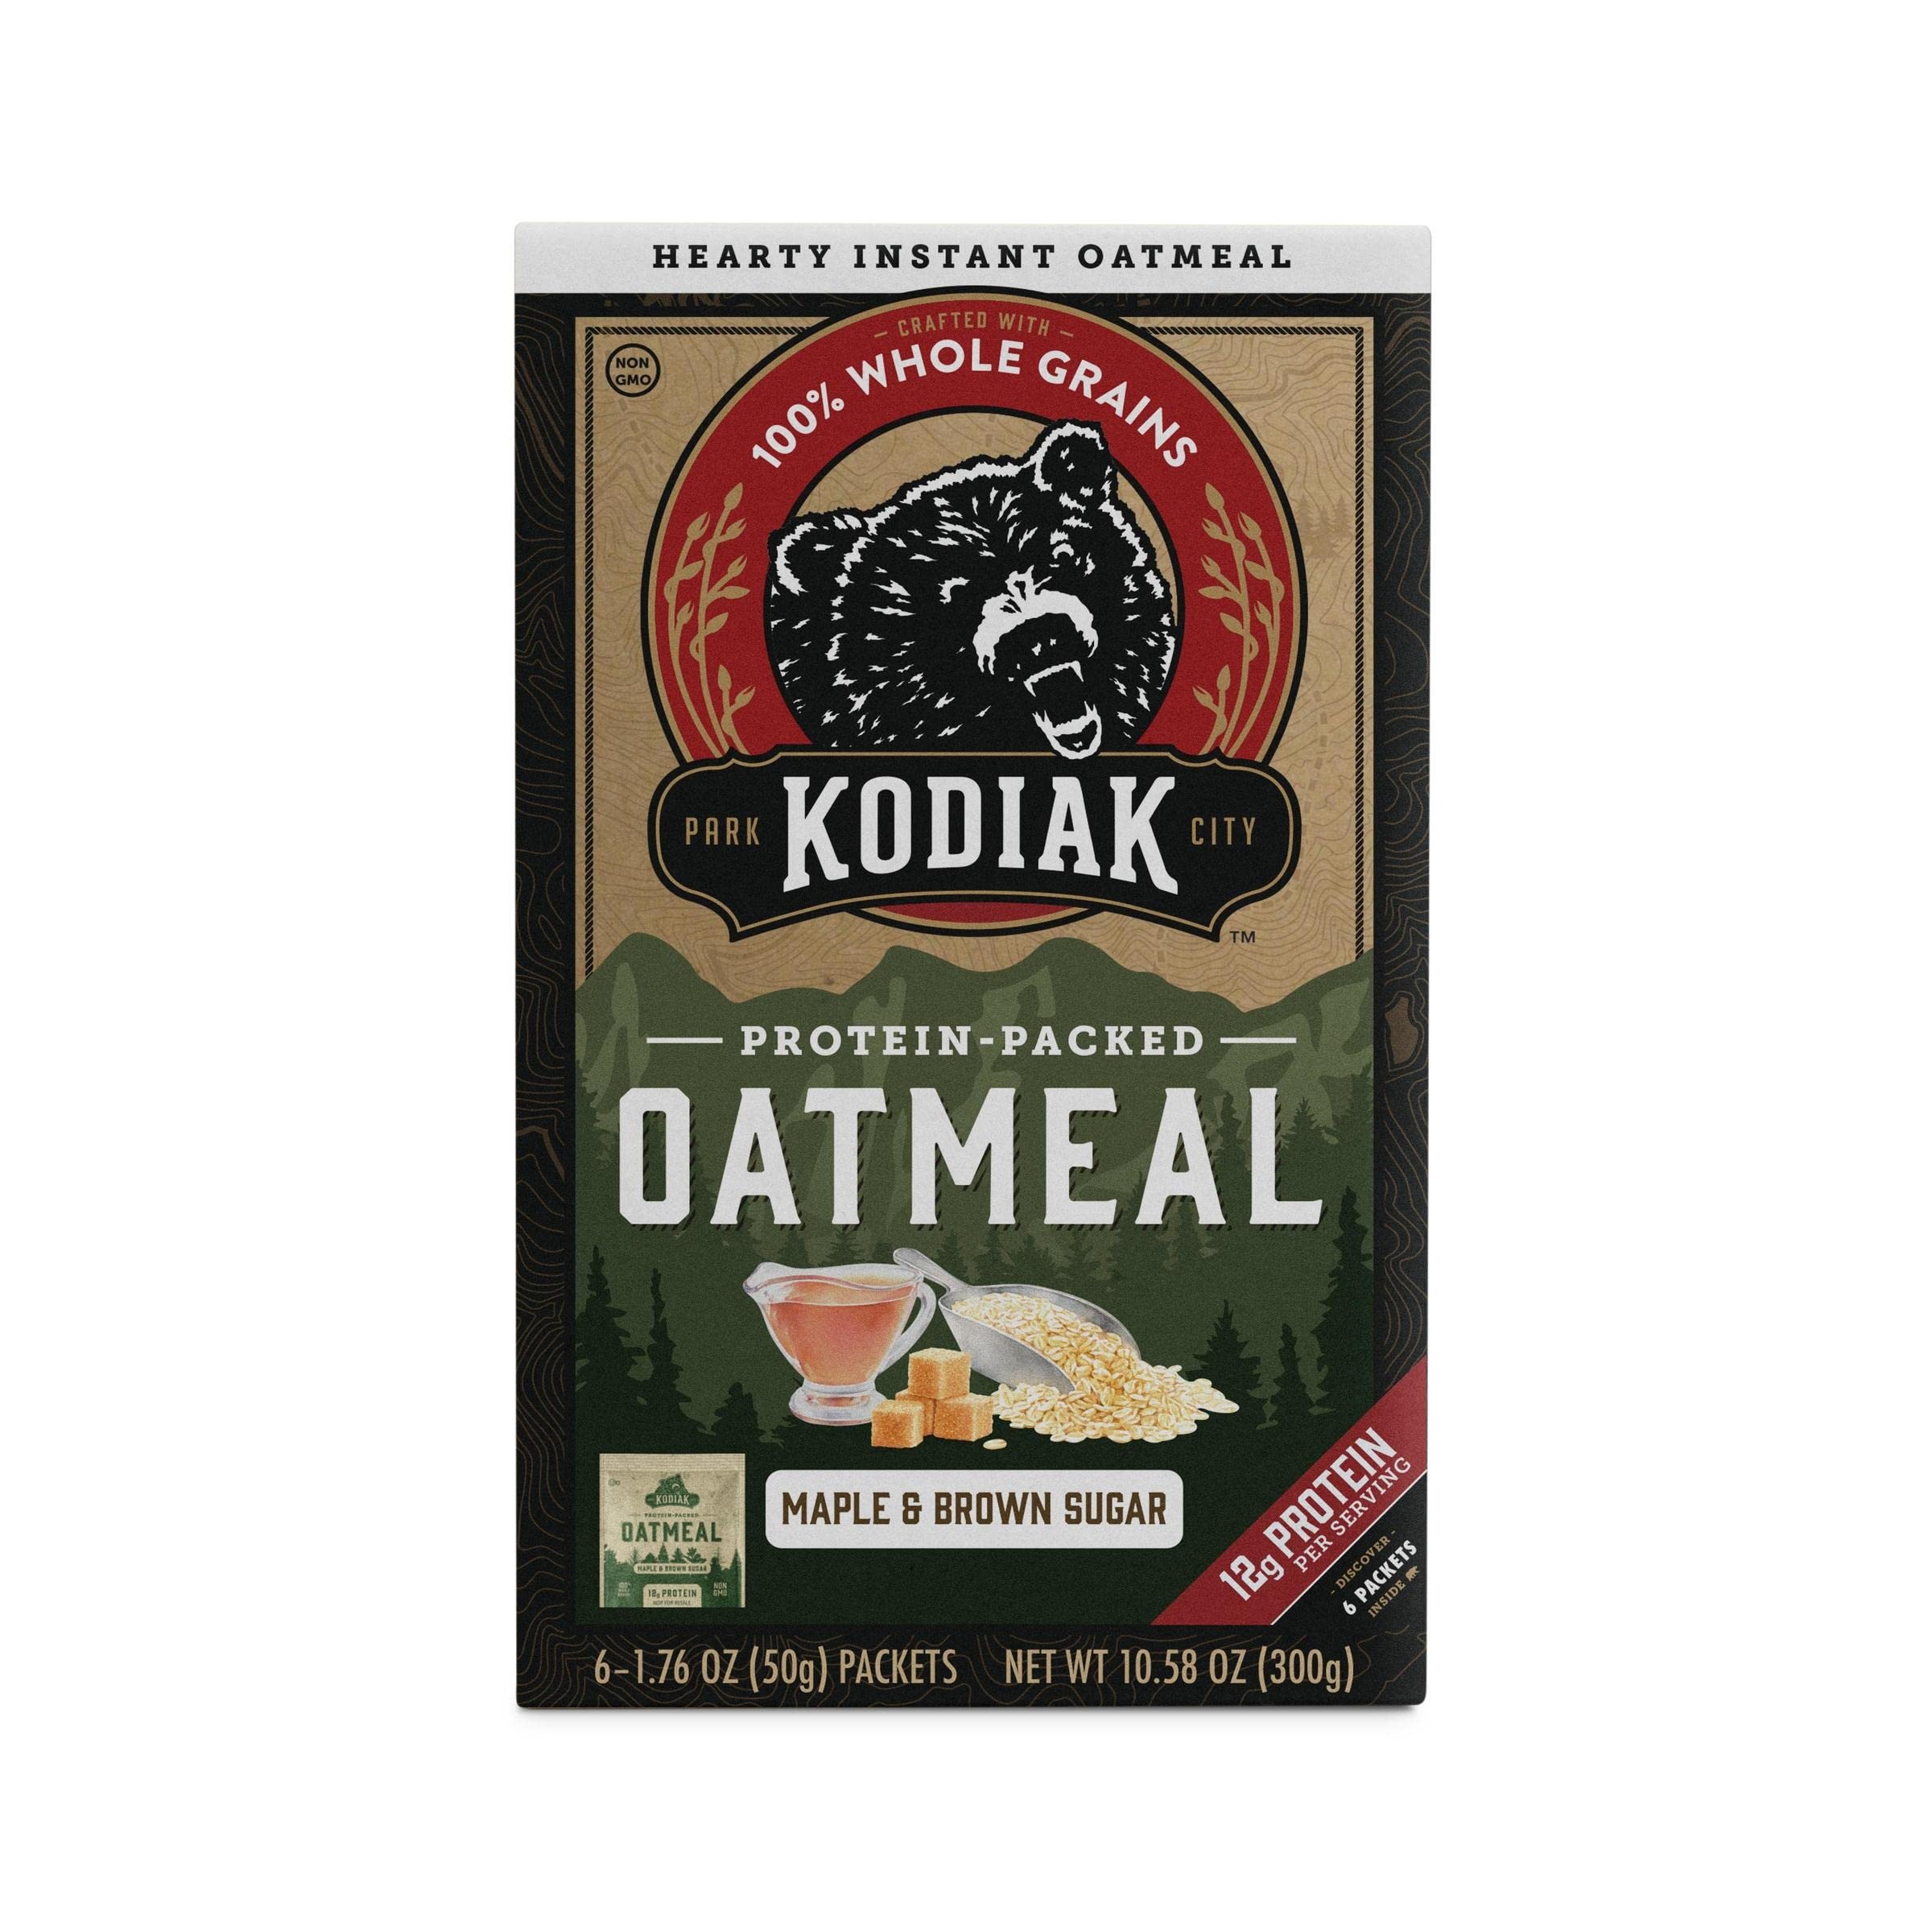
Item Name: Kodiak Instant Oatmeal Packets, Maple Brown Sugar, High Protein, 100% Whole Grains, 1 box with 6 packets (6 packets)
Bullet Point 1: 12 grams of protein help keep you fuller for longer and energized till lunch
Bullet Point 2: Crafted with 100% whole grains make a wholesome breakfast
Bullet Point 3: Classic maple and brown sugar complements wholesome whole rolled oats
Bullet Point 4: To cook on stove top, simply add hot water to oatmeal and steep for 2-3 minutes
Bullet Point 5: Contains one box (6 packets) of Kodiak Maple Brown Sugar Oatmeal Packets
Value: 10.58
Unit: Ounce

Price: 5.59